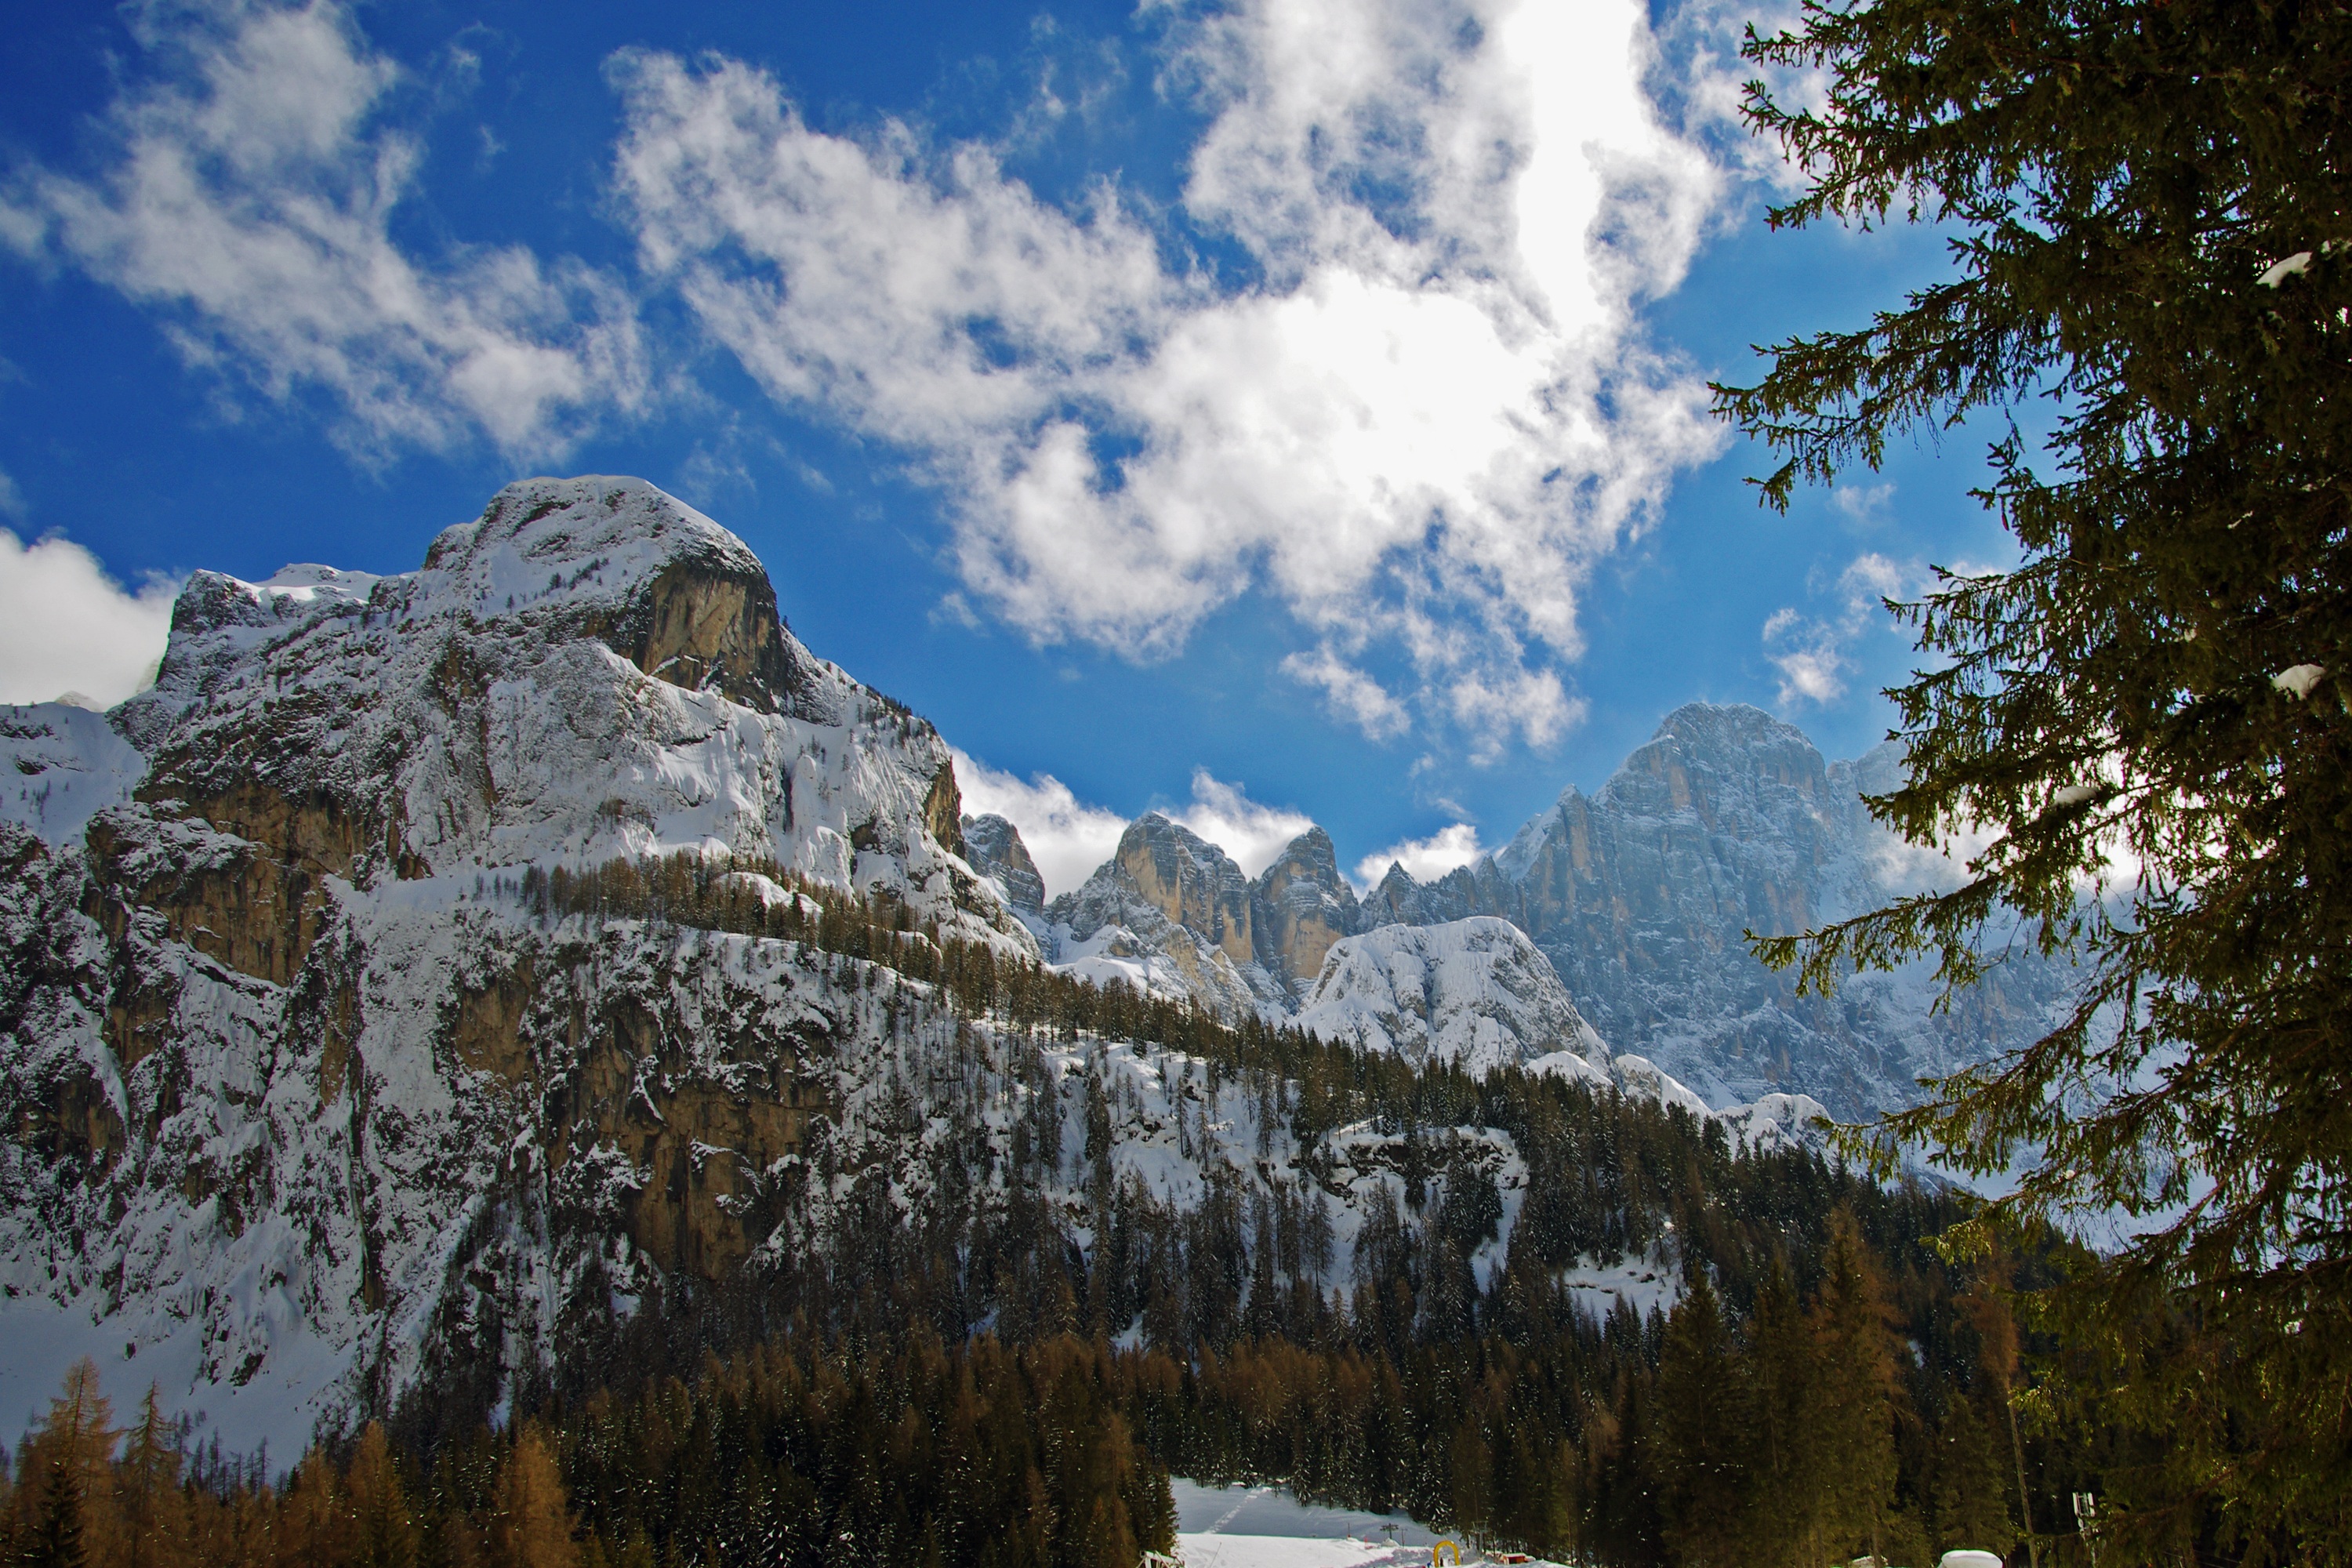
landscape, tree, nature, wilderness, mountain, snow, cold, winter, cloud, white, mountain range, park, weather, italy, skiing, national park, season, ridge, summit, winter landscape, alps, plateau, veneto, sci, dolomites, belluno, landform, alleghe, geographical feature, mountainous landforms, dolomiti superski, monte civetta